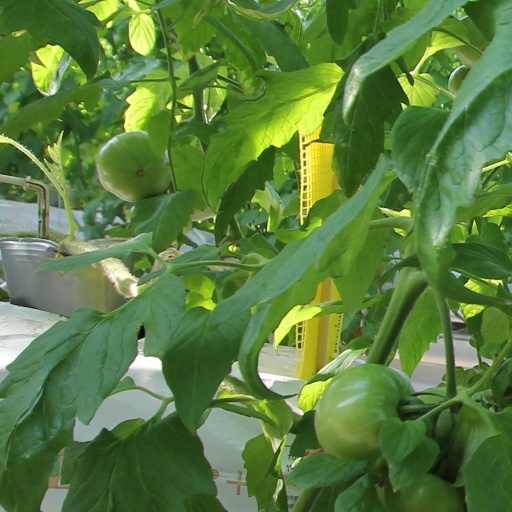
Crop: tomato